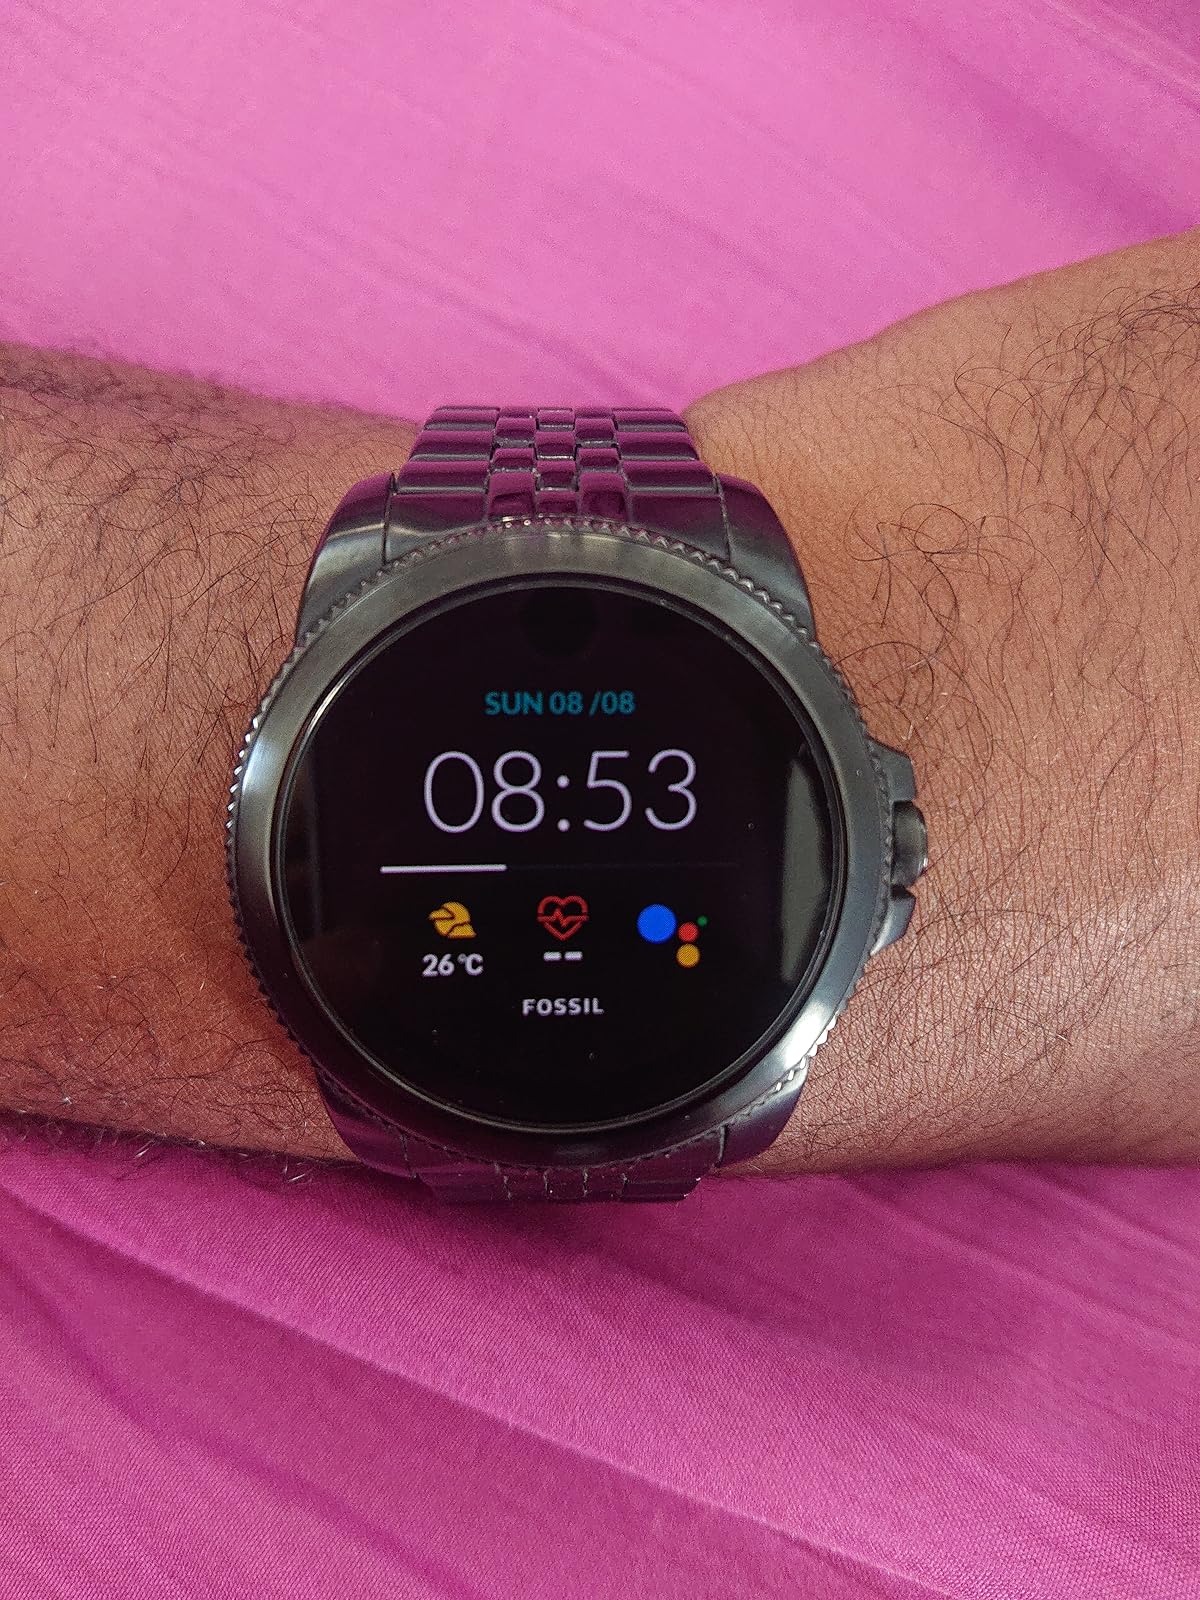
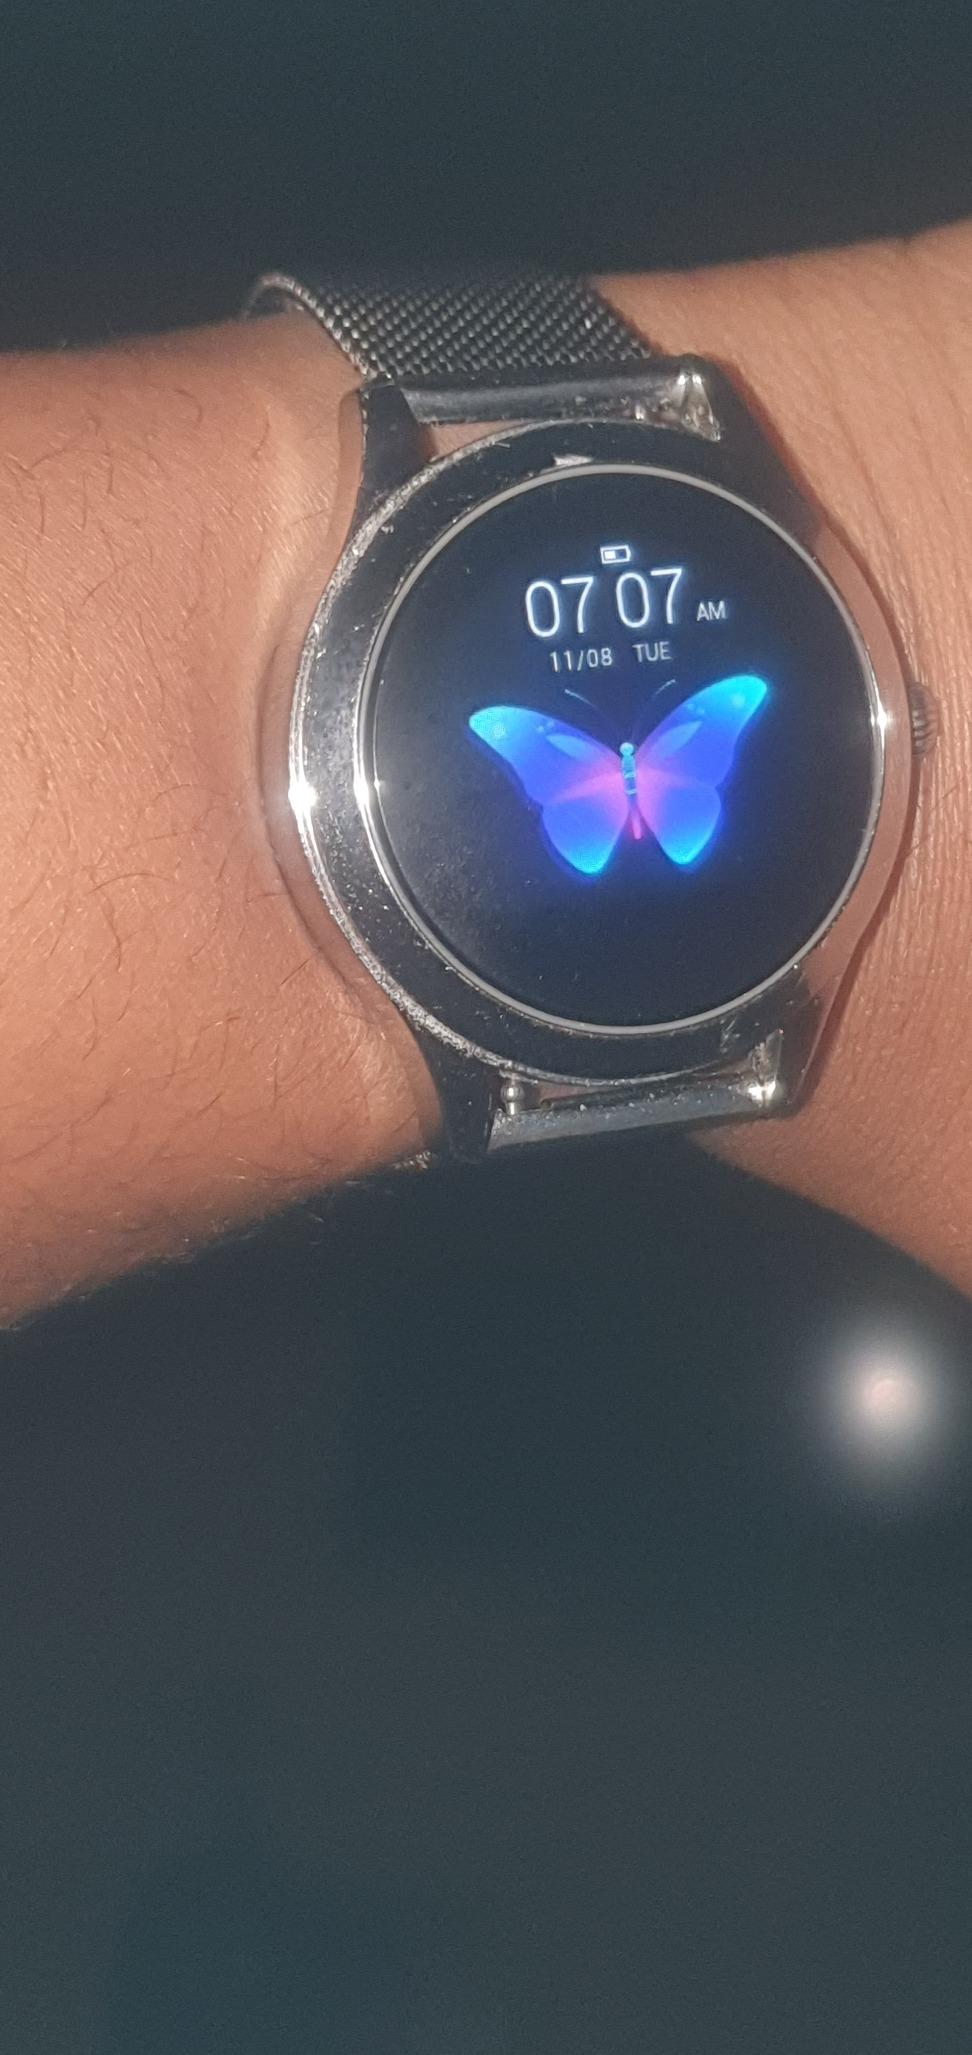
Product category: smartwatch
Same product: no